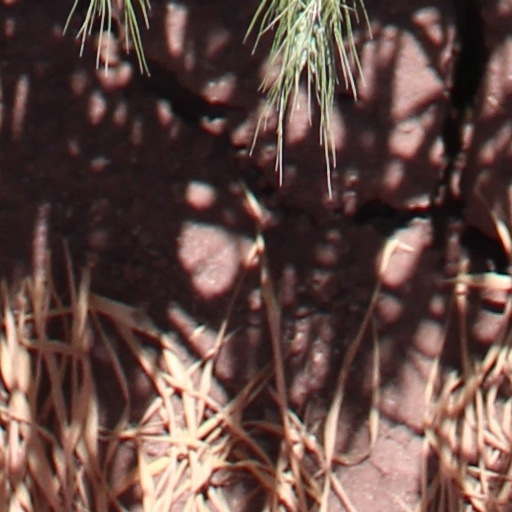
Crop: wheat